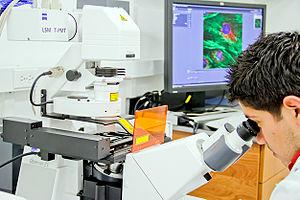
,